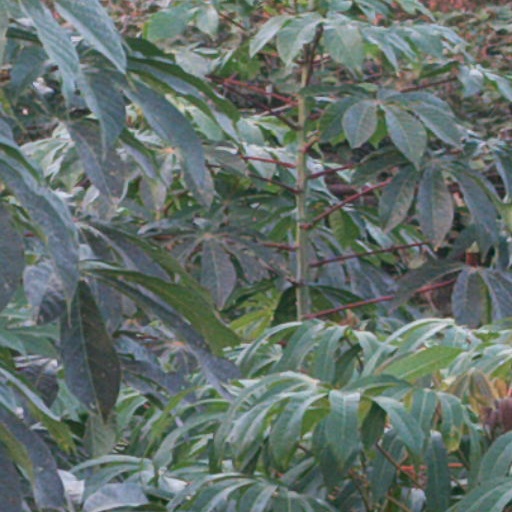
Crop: cassava